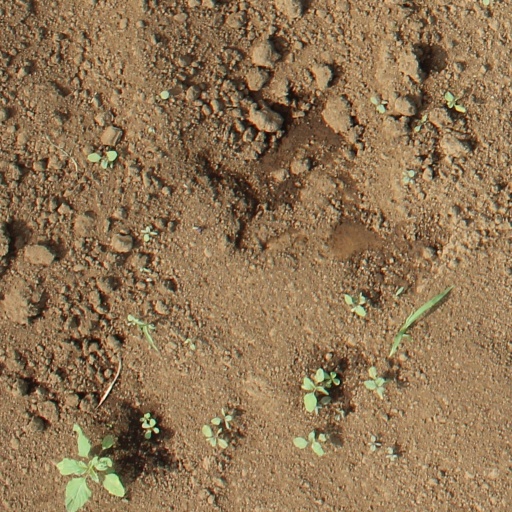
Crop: soybean